Blaenffos

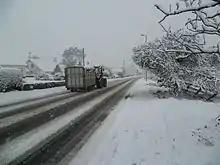
Blaenffos in January 2013

In 1851 the Religious Census listed the minister as James David Thomas. The present chapel dates from 1855. In 1917 the Reverend Aaron Morgan celebrated 25 years as pastor of the chapel.